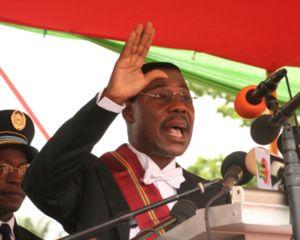
Thomas Boni Yayi, né en 1952 à Tchaourou, est un homme Politique d'État béninois, président de la République du 6 avril 2006 au 6 avril 2016.
Le Bénin, en forme longue la république du Bénin, est un État d'Afrique de l'Ouest, qui couvre une superficie de 114 764 km² et s'étend sur 700 km, du fleuve Niger au nord à la côte atlantique au sud. Le Bénin comptait 10 741 458 habitants en 2016. Le pays fait partie de la CEDEAO et a comme voisins le Togo à l'ouest, le Nigeria à l'est, le Niger au nord-nord-est et le Burkina Faso au nord-nord-ouest.